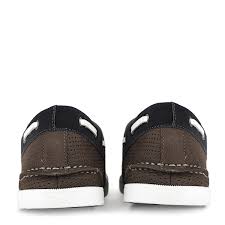
Label: Boat